Bush Theatre

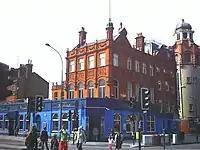

On Thursday 6 April 1972, the Bush Theatre was established above The Bush public house on the corner of Goldhawk Road and Shepherd's Bush Green, in what was once the dance studio of Lionel Blair. It was established by a maverick actor, Brian McDermott, who used to tour the Fringe, and was shortly joined by theatre producer Nicholas Newton. The venue, despite its fame and massive output, was intimate, with a maximum audience of approximately 80. The first production was an adaption of "The Collector" by John Fowles, directed by John Neville and starring Annette Andre and Brian McDermott; it had previously played at the King's Head Theatre. During the next three years they produced over 30 productions including the musical "Dick Deterred" by David Edgar and Lindsay Kemp's "Flowers" both at the Bush Theatre and then at the ICA Theatre.